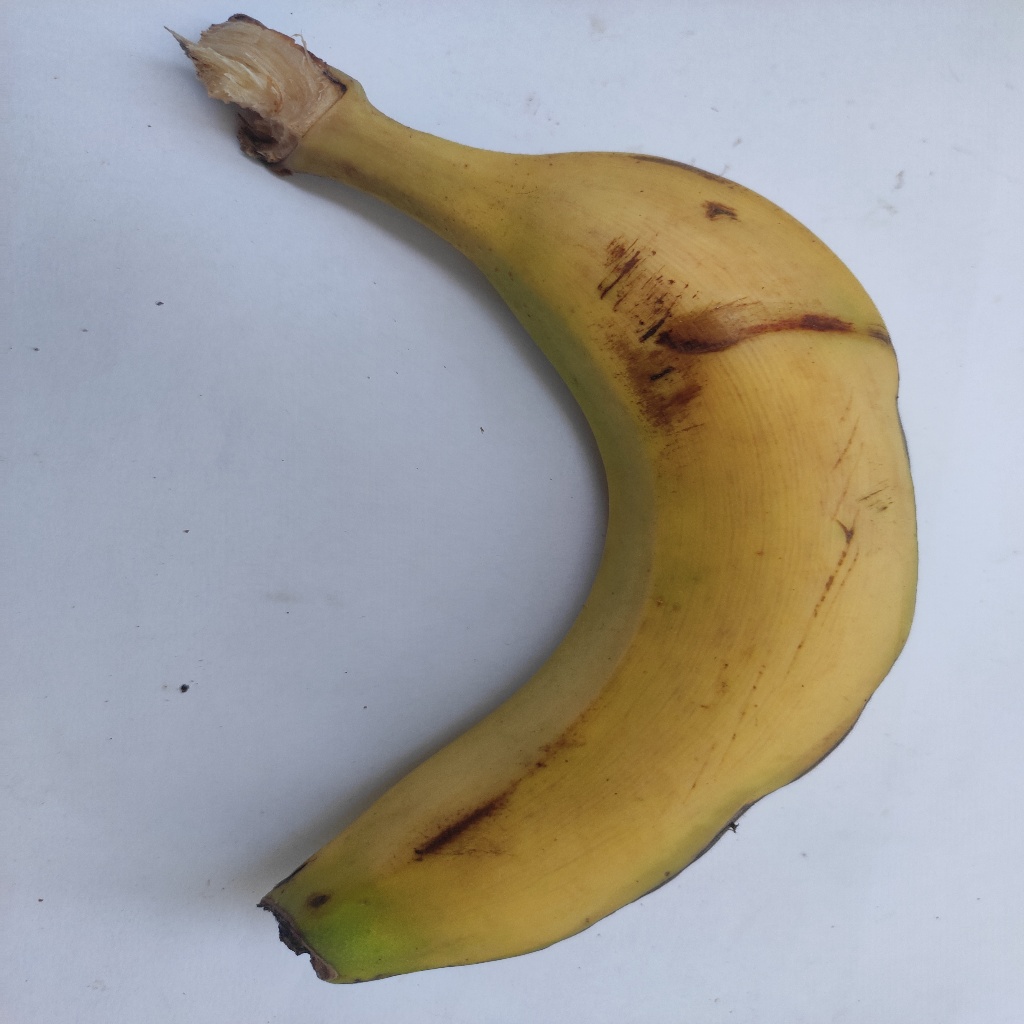
Crop: banana
Quality class: Class_A